Angstrem (company)

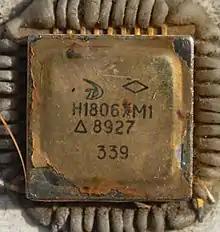
A military-purpose chip N1806KhM1 of 1806 series made by Angstrem in the mid of 1989 (27th week of 1989). It's based on CMOS gate array technology and included up to 1500 transistors. The naming follows Soviet Union IC designation standard.

Angstrem was founded on June 25, 1963, as NII-336 (Research Institute-336). It was later reorganized into the Research Institute of Fine Technology (NIITT) and Angstrem Factory as part of Scientific Production Association Science Center.